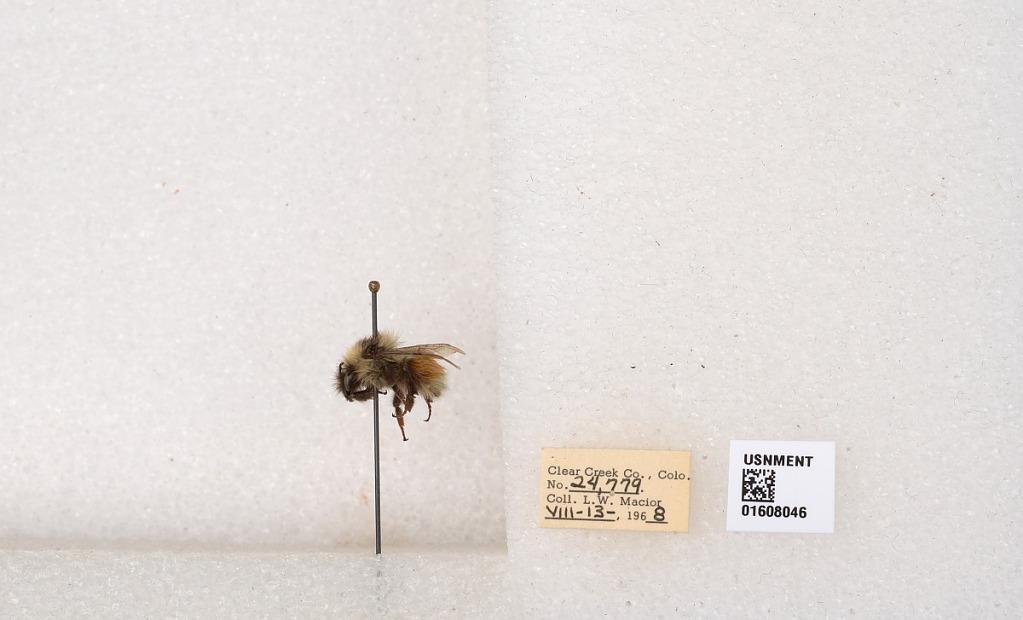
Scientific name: Bombus (Pyrobombus) sylvicola Kirby
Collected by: L. Macior
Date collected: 1968-8-13
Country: United States
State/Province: Colorado
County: Clear Creek
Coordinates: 39.6891, -105.644